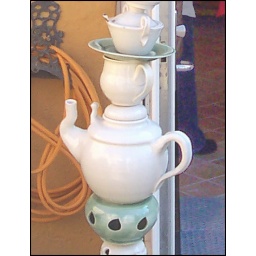
Another piece of the tea pot tower in the backyard gallery in Aalborg Denmark.